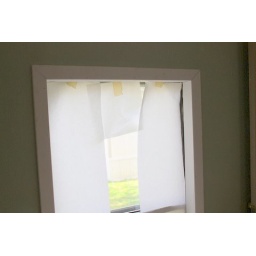
cased out window in master bedroom